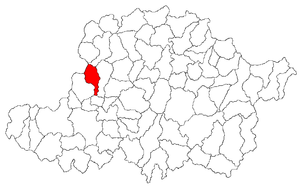
Macea est une commune roumaine du județ d'Arad, dans la région historique de Crișana et dans la région de développement Ouest. Elle se trouve à quelques kilomètres de la ville de Curtici.